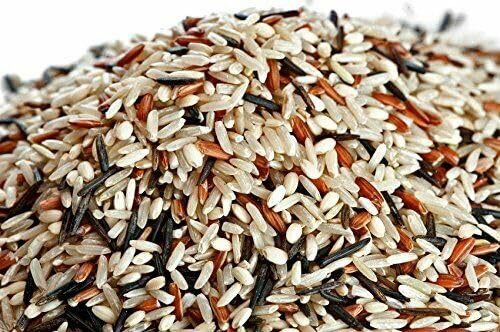
Item Name: Wild-Rice-Gourmet-Blend-Black-Brown-and-Red-GMO-free-Premium-Quality (1 LB)
Value: 16.0
Unit: Fl Oz

Price: 15.99